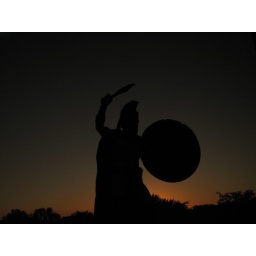
Foolin' around with a Spartan figurine against a dirty window and sunset.